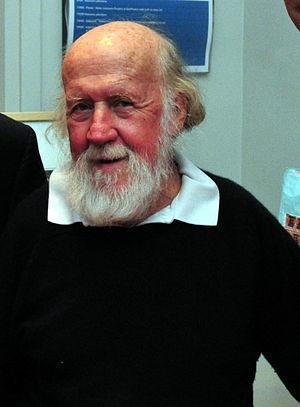
Photo d'Hubert Reeves prise le 1er octobre 2008
Hubert Reeves, né le 13 juillet 1932 à Montréal, est un astrophysicien, vulgarisateur scientifique et écologiste canadien naturalisé français.
L'astronome néerlandais Jan Oort effectue la détermination de la masse de la Galaxie.